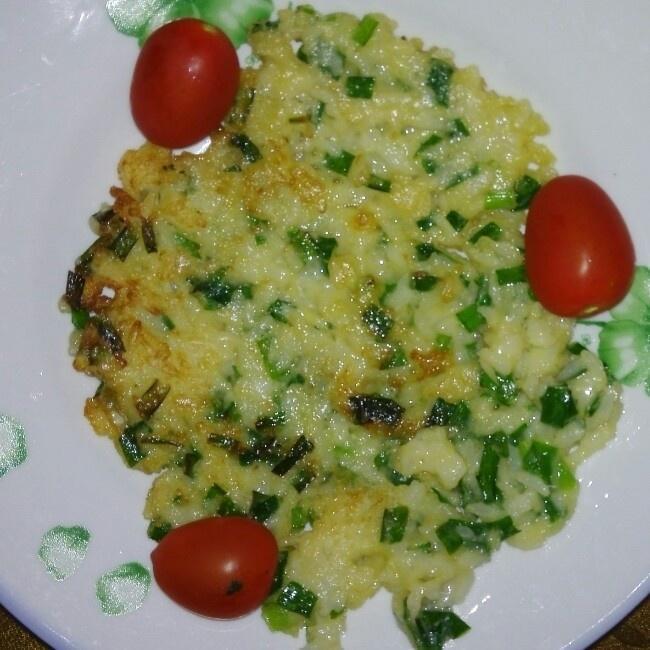
Label: trash